Randwick Guineas

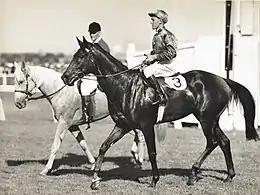
Delta,1949 winner

The winner of this race automatically qualifies for a berth in the Australian Derby and Doncaster Mile